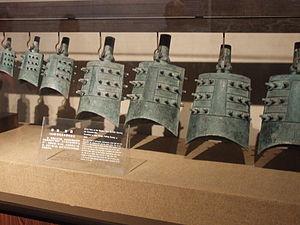
Le musée de l'histoire du Shaanxi est situé au nord-ouest de la grande pagode de l'oie sauvage dans l'ancienne ville de Xi'an, dans la province chinoise du Shaanxi.